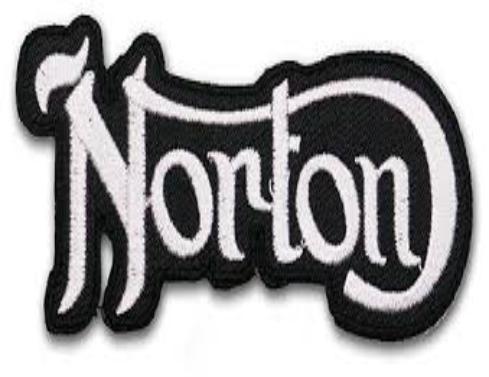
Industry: Necessities